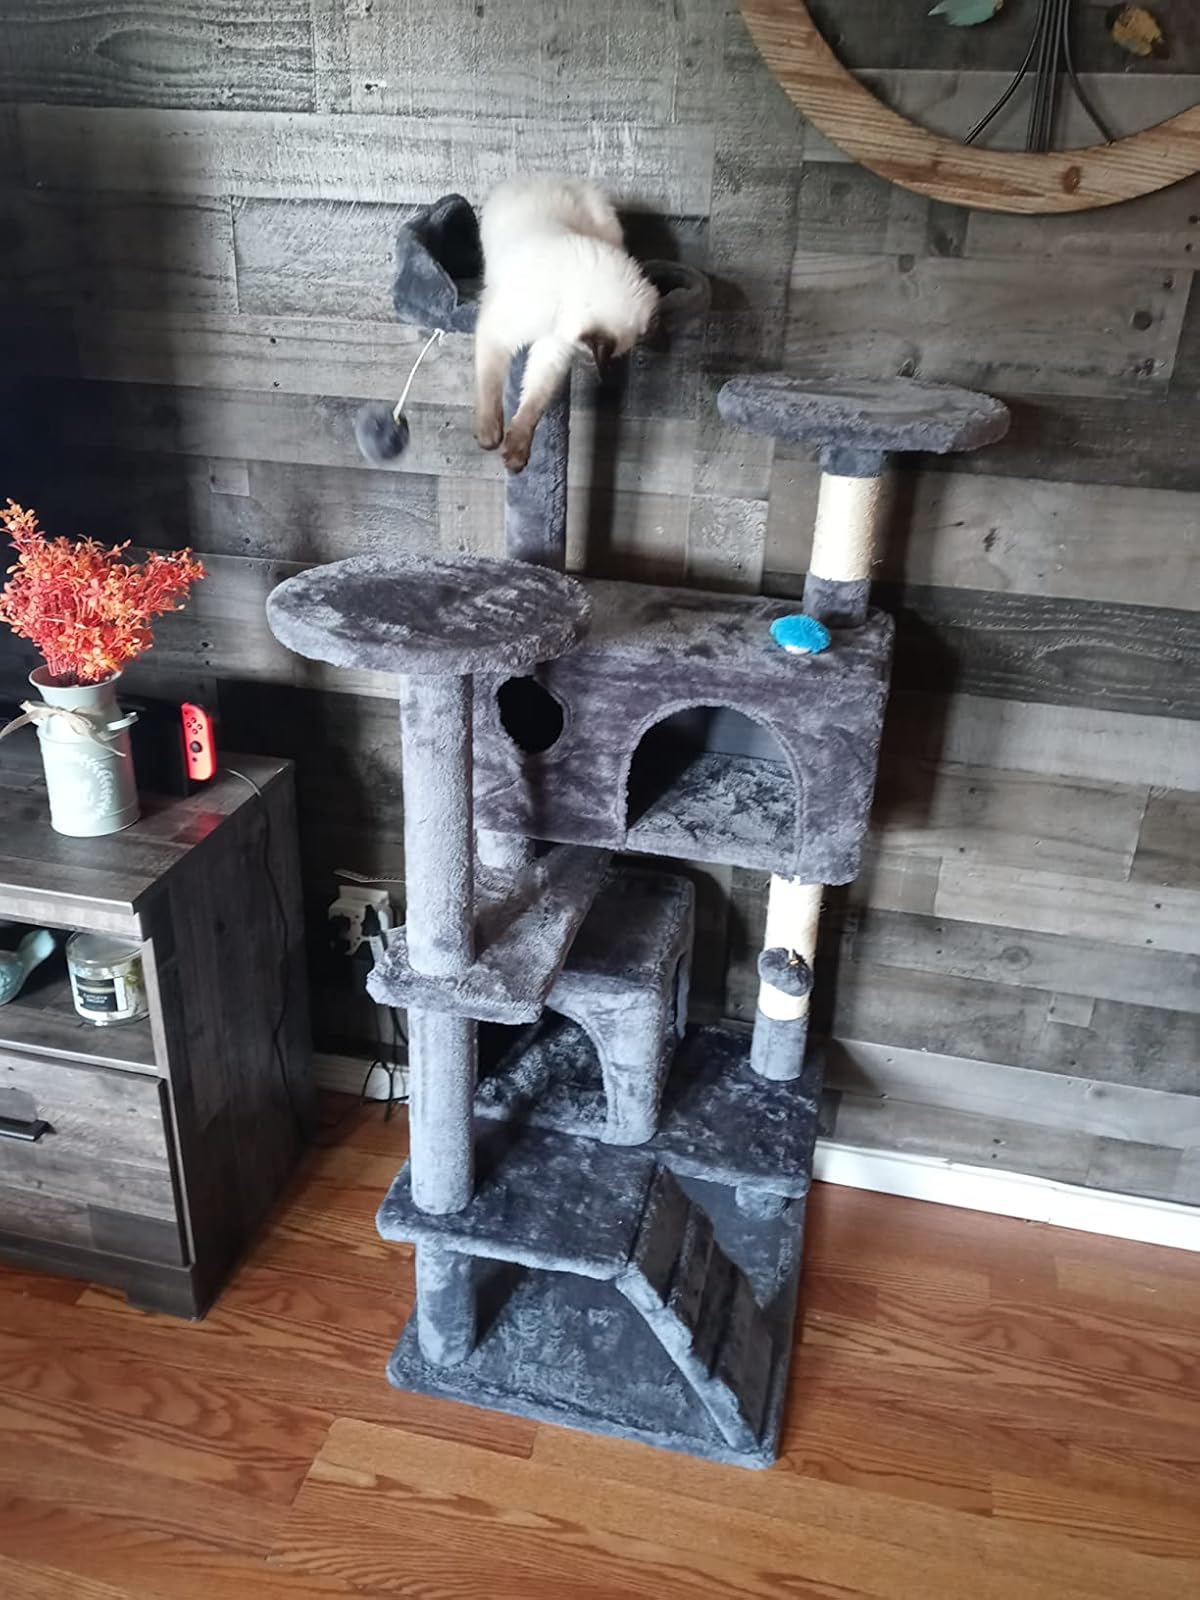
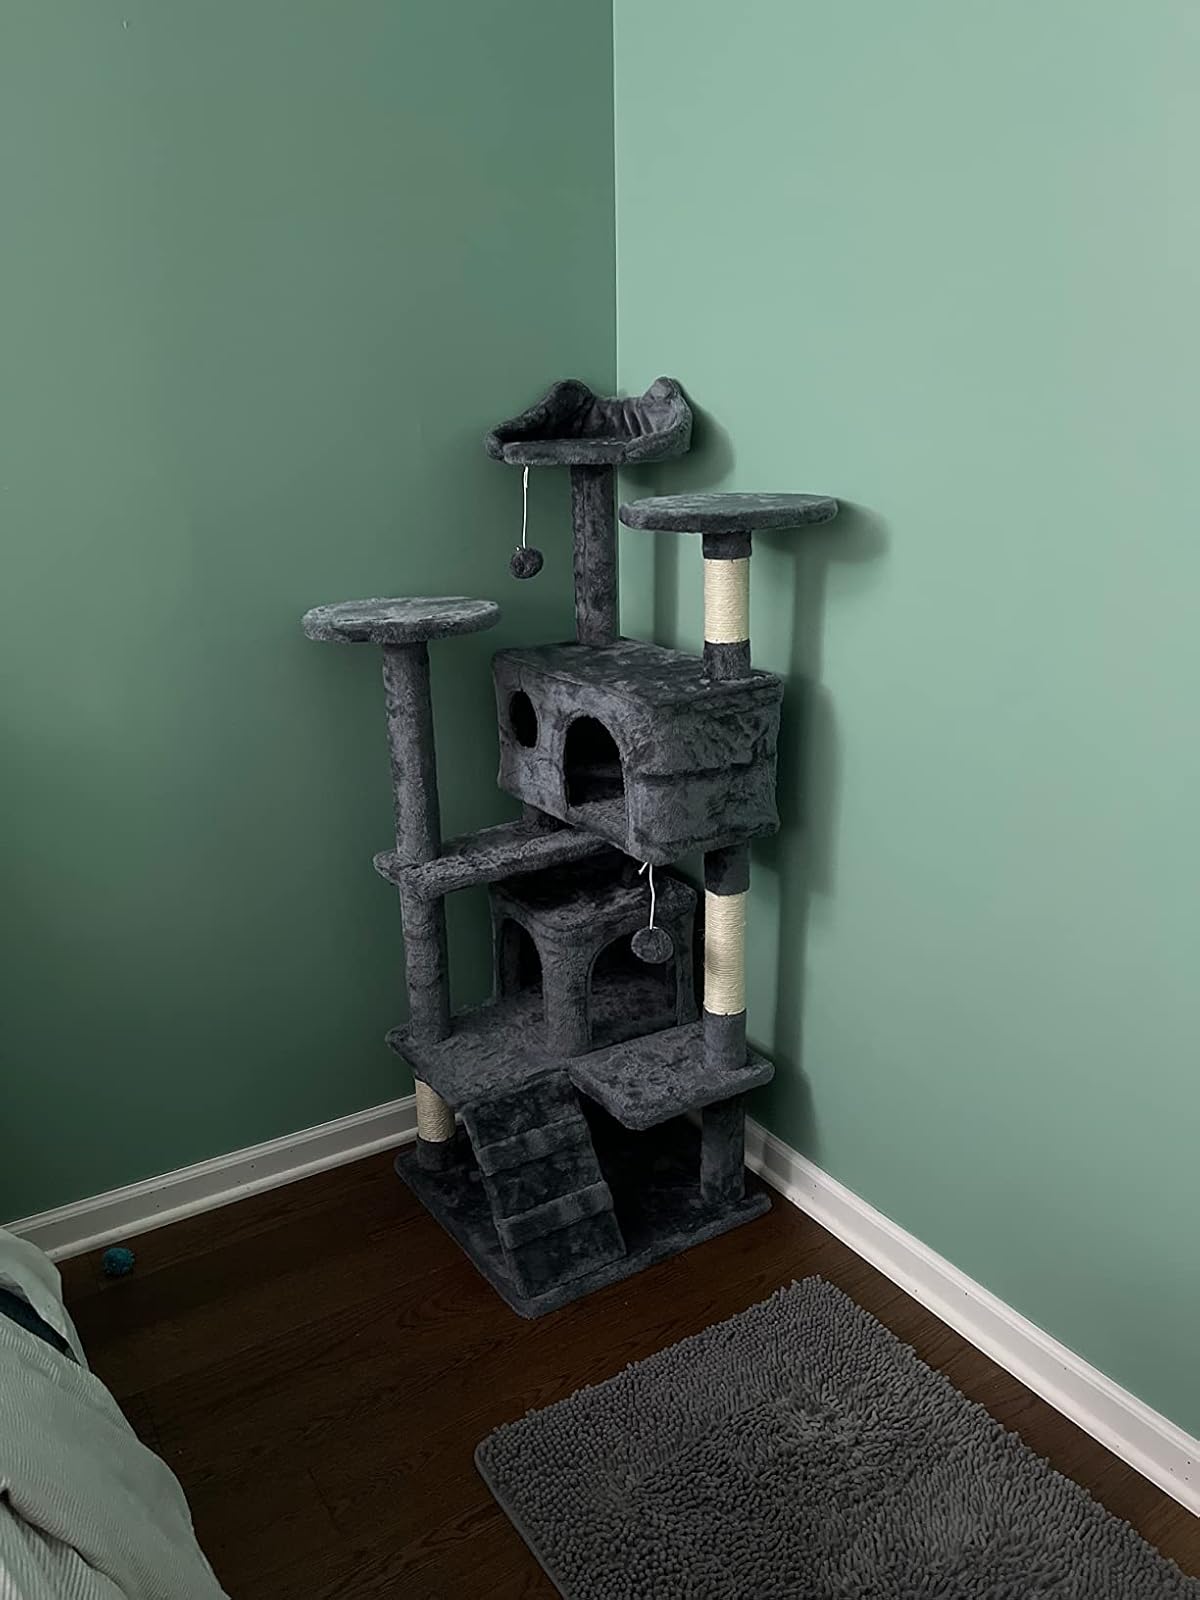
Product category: items_cat tree
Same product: yes